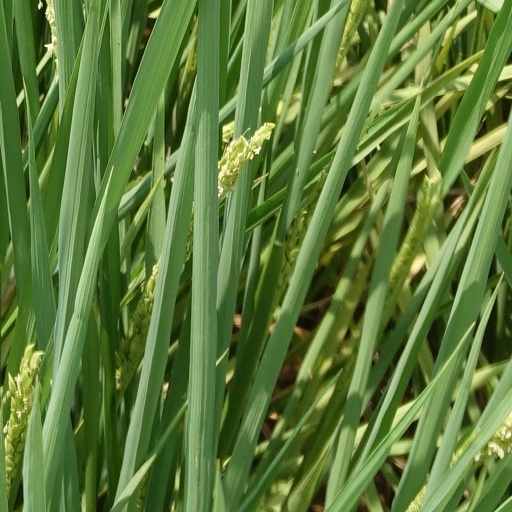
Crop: rice